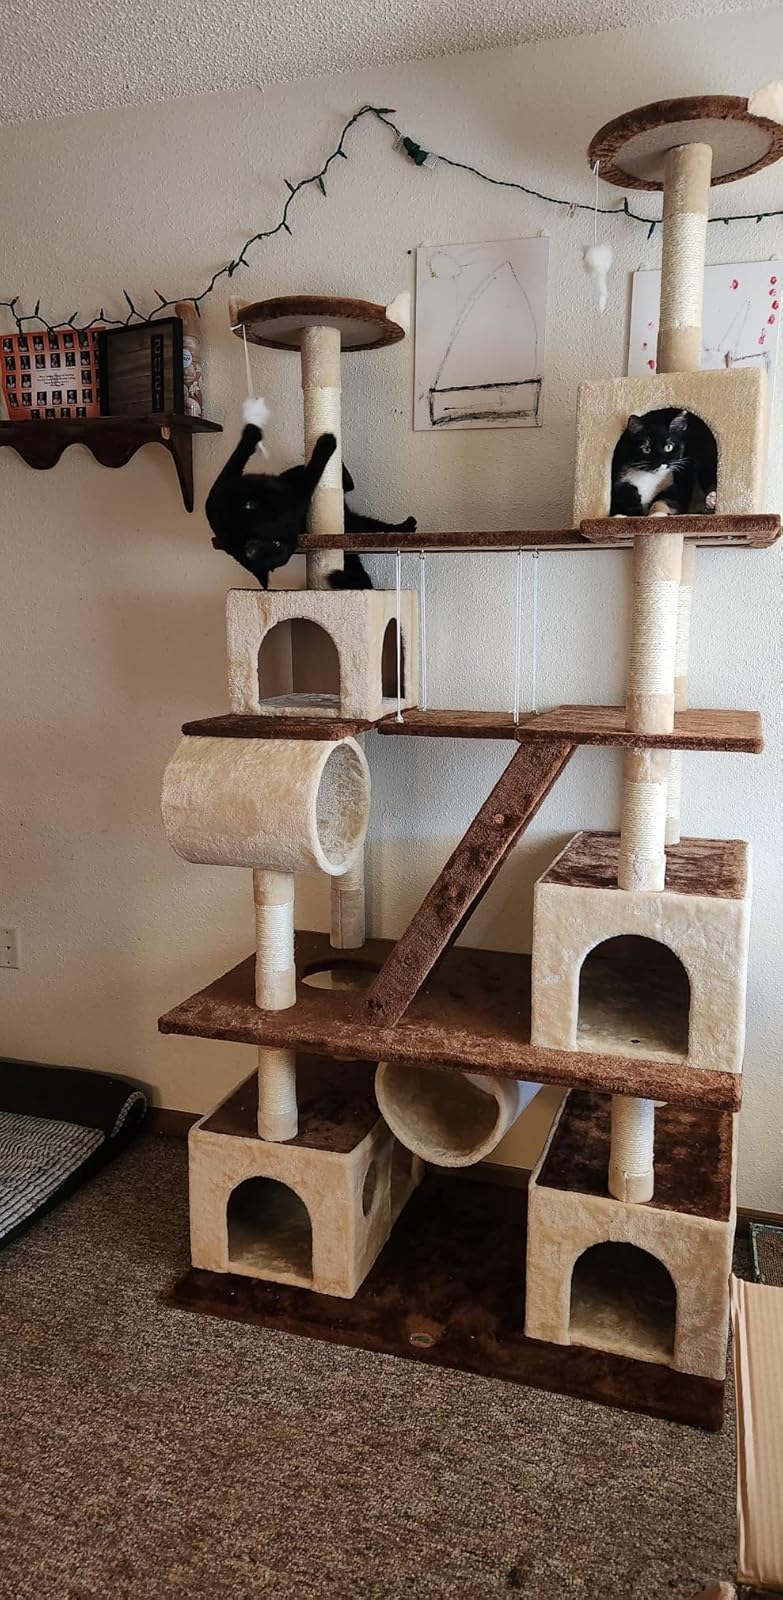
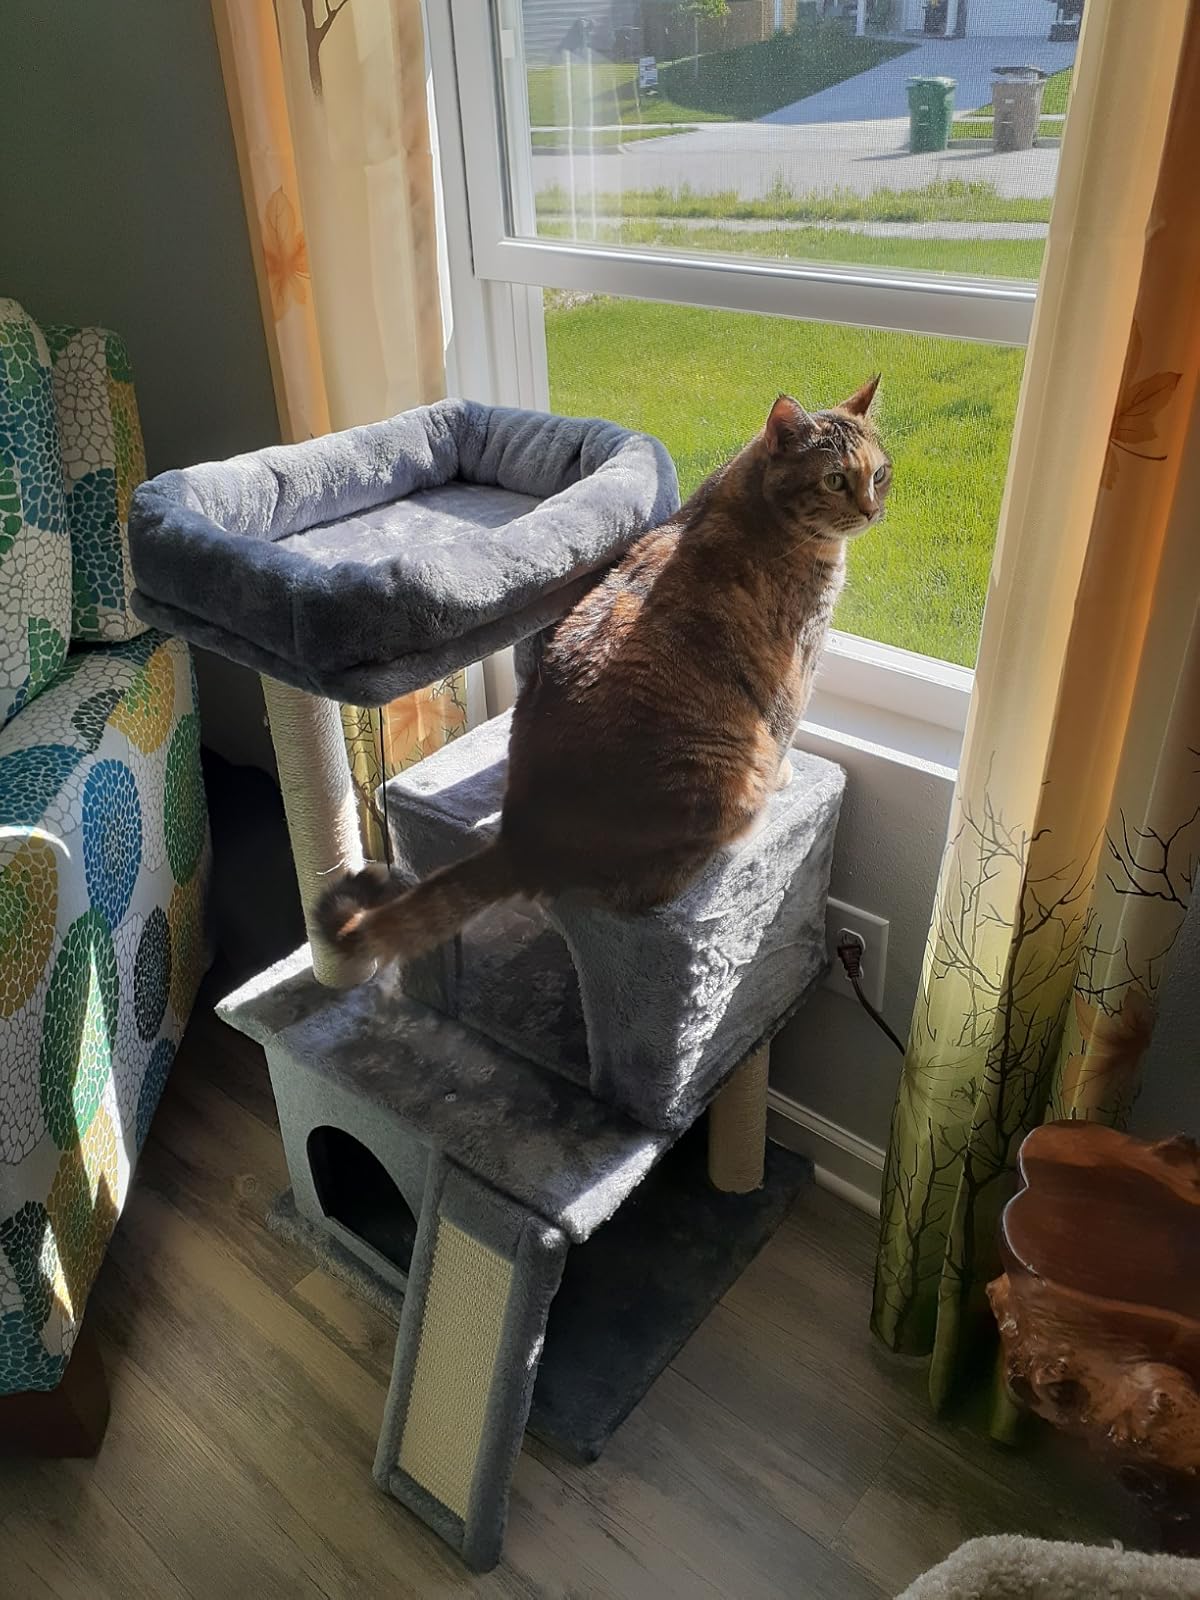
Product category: items_cat tree
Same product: no